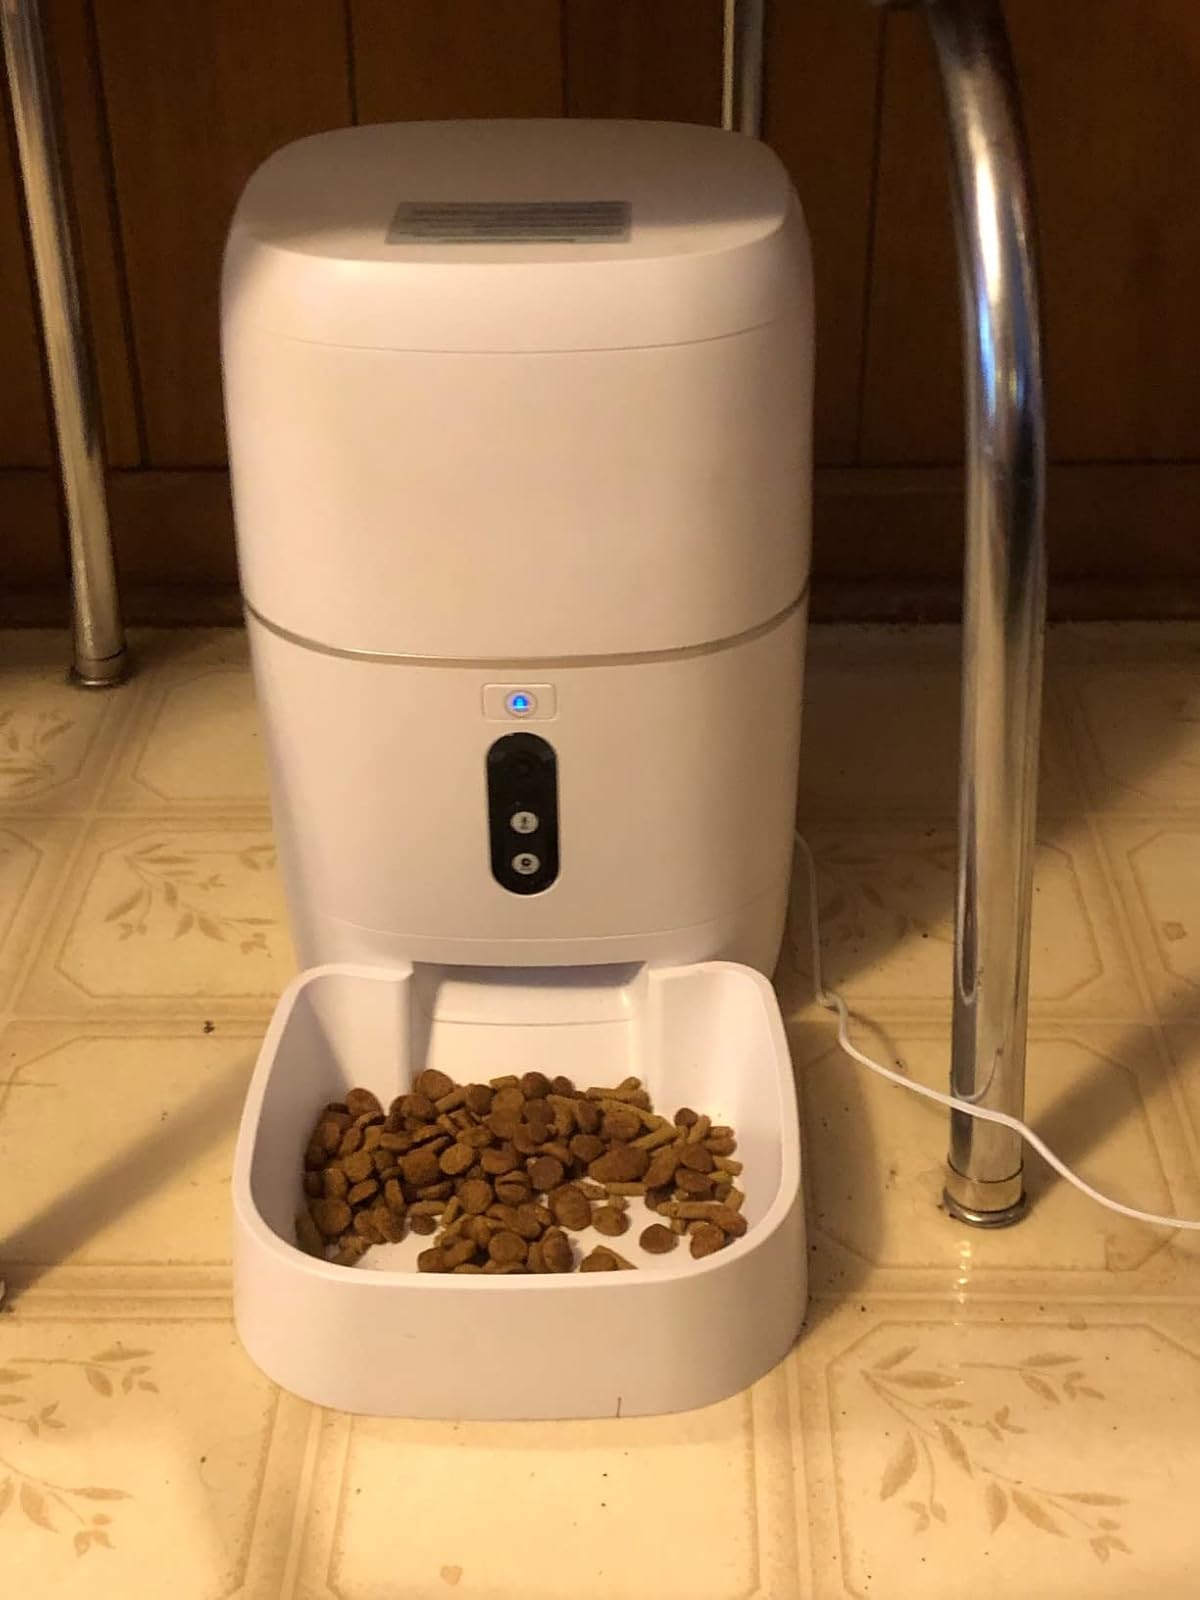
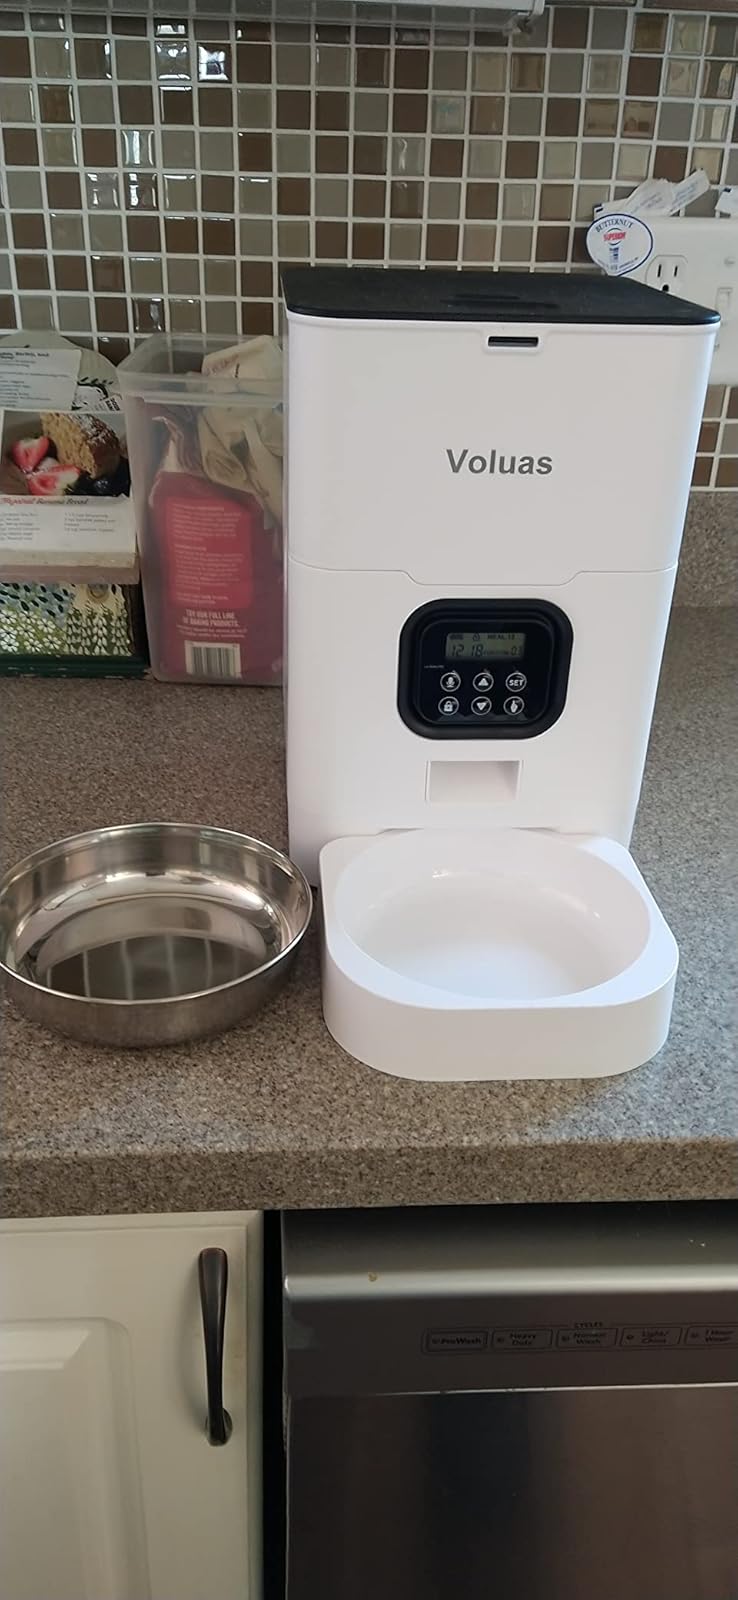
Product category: items_feeder
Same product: no